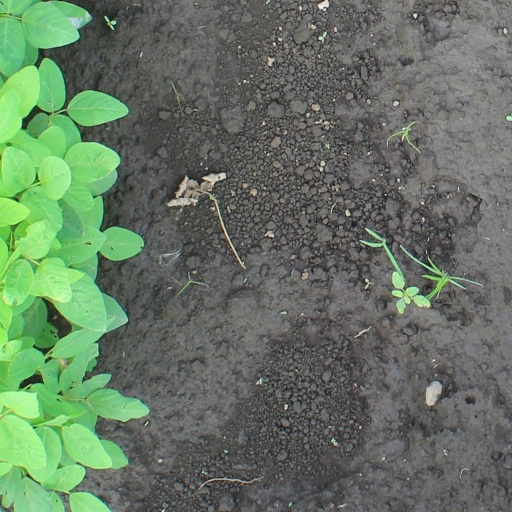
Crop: soybean